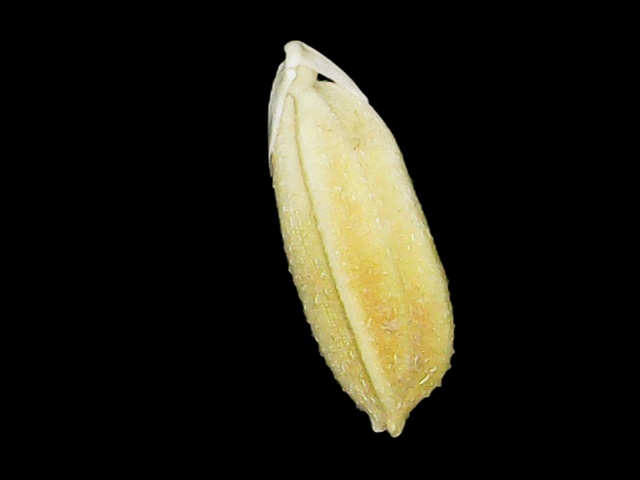
Rice variety: Bd95